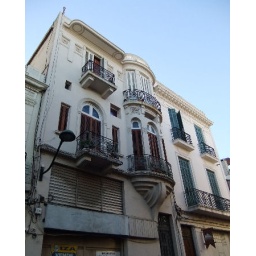
window box in Montevideo